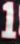
Number: 1